229 West 43rd Street

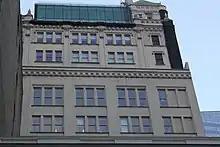
North elevation of attic

The attic is five stories high and is set back from the 11th story. On the north, south, and east elevations, there are single and double windows on the 12th and 13th floors. The western elevation only has single windows. At the top of the 14th floor are panels with diagonal bands and fleur-de-lis reliefs. These are topped by frieze and a terracotta cornice with brackets. Above the cornice is a parapet, which contains obelisks on pedestals. Part of the parapet's western section has been replaced with a small addition, containing a glass wall that faces north. Windows are also installed on the eastern end of the parapet. The 15th floor of the attic has dormer windows within a hip roof. There is a terracotta chimney on the eastern end of the roof as well.